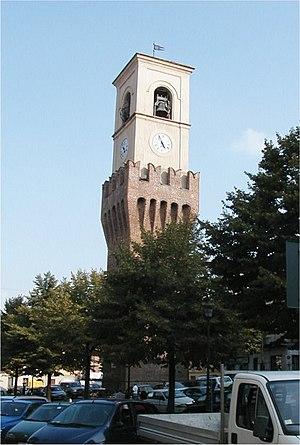
Stradella est une commune italienne de la province de Pavie dans la région de Lombardie en Italie.